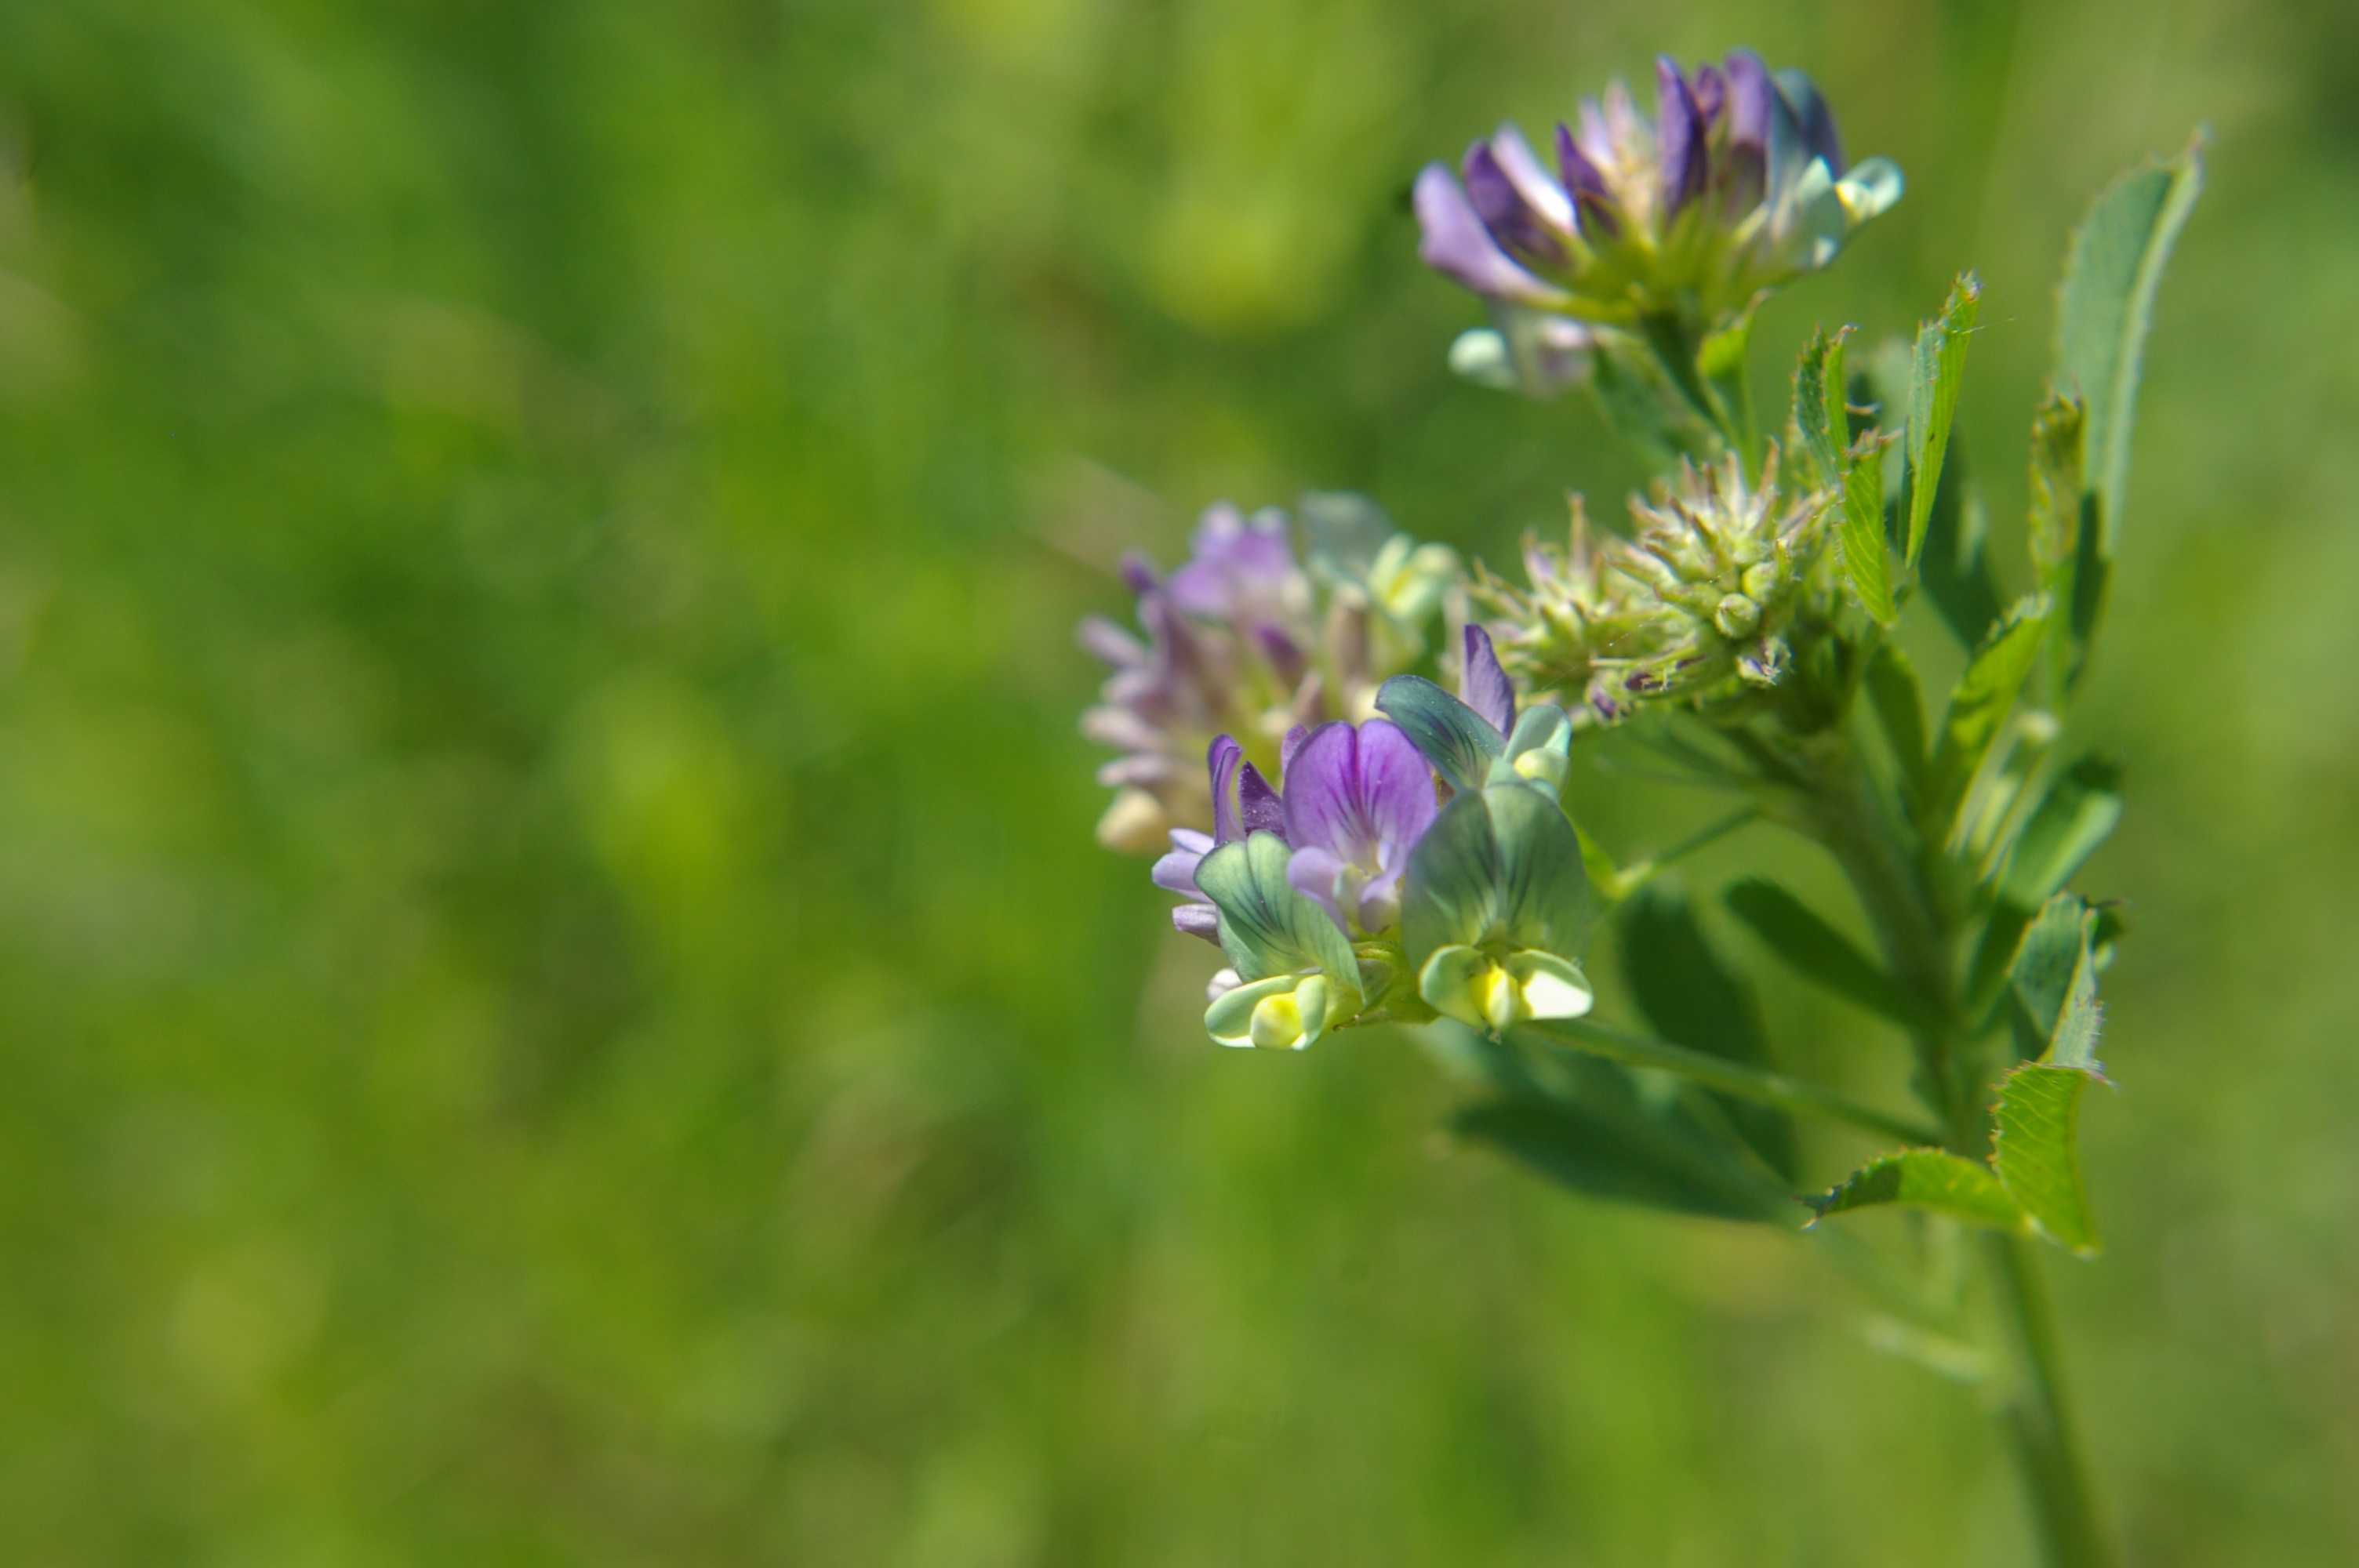
nature, grass, plant, field, meadow, prairie, flower, floral, herb, crop, flora, greenery, clover, wildflower, weeds, purple flower, macro photography, flowering plant, land plant